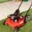
Label: lawn_mower